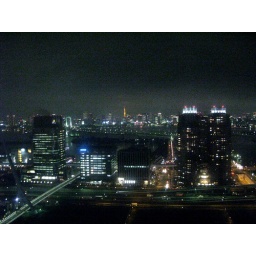
Tokyo Skyline. Rainbow bridge and tokyo tower in the back ground.